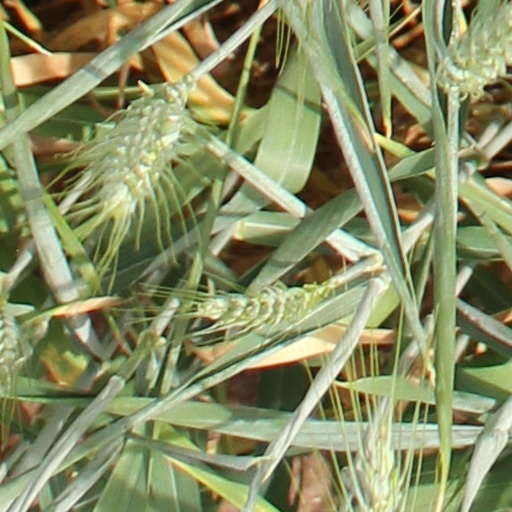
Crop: wheat